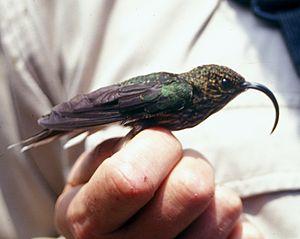
Le Bec-en-faucille aigle est une espèce de colibris.
Le genre Eutoxeres regroupe deux espèces d'oiseaux appartenant à la famille des Trochilidae. Bec-en-faucille est le nom français que la nomenclature aviaire en langue française a donné à ce genre.